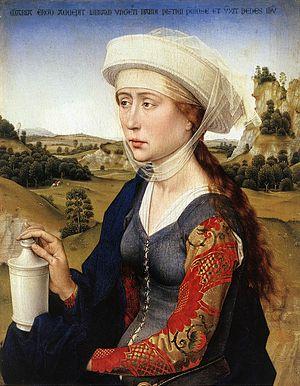
Le Triptyque Braque est un retable portatif peint à l'huile sur panneaux de chêne, réalisé vers 1452 par l'artiste primitif flamand Rogier van der Weyden.